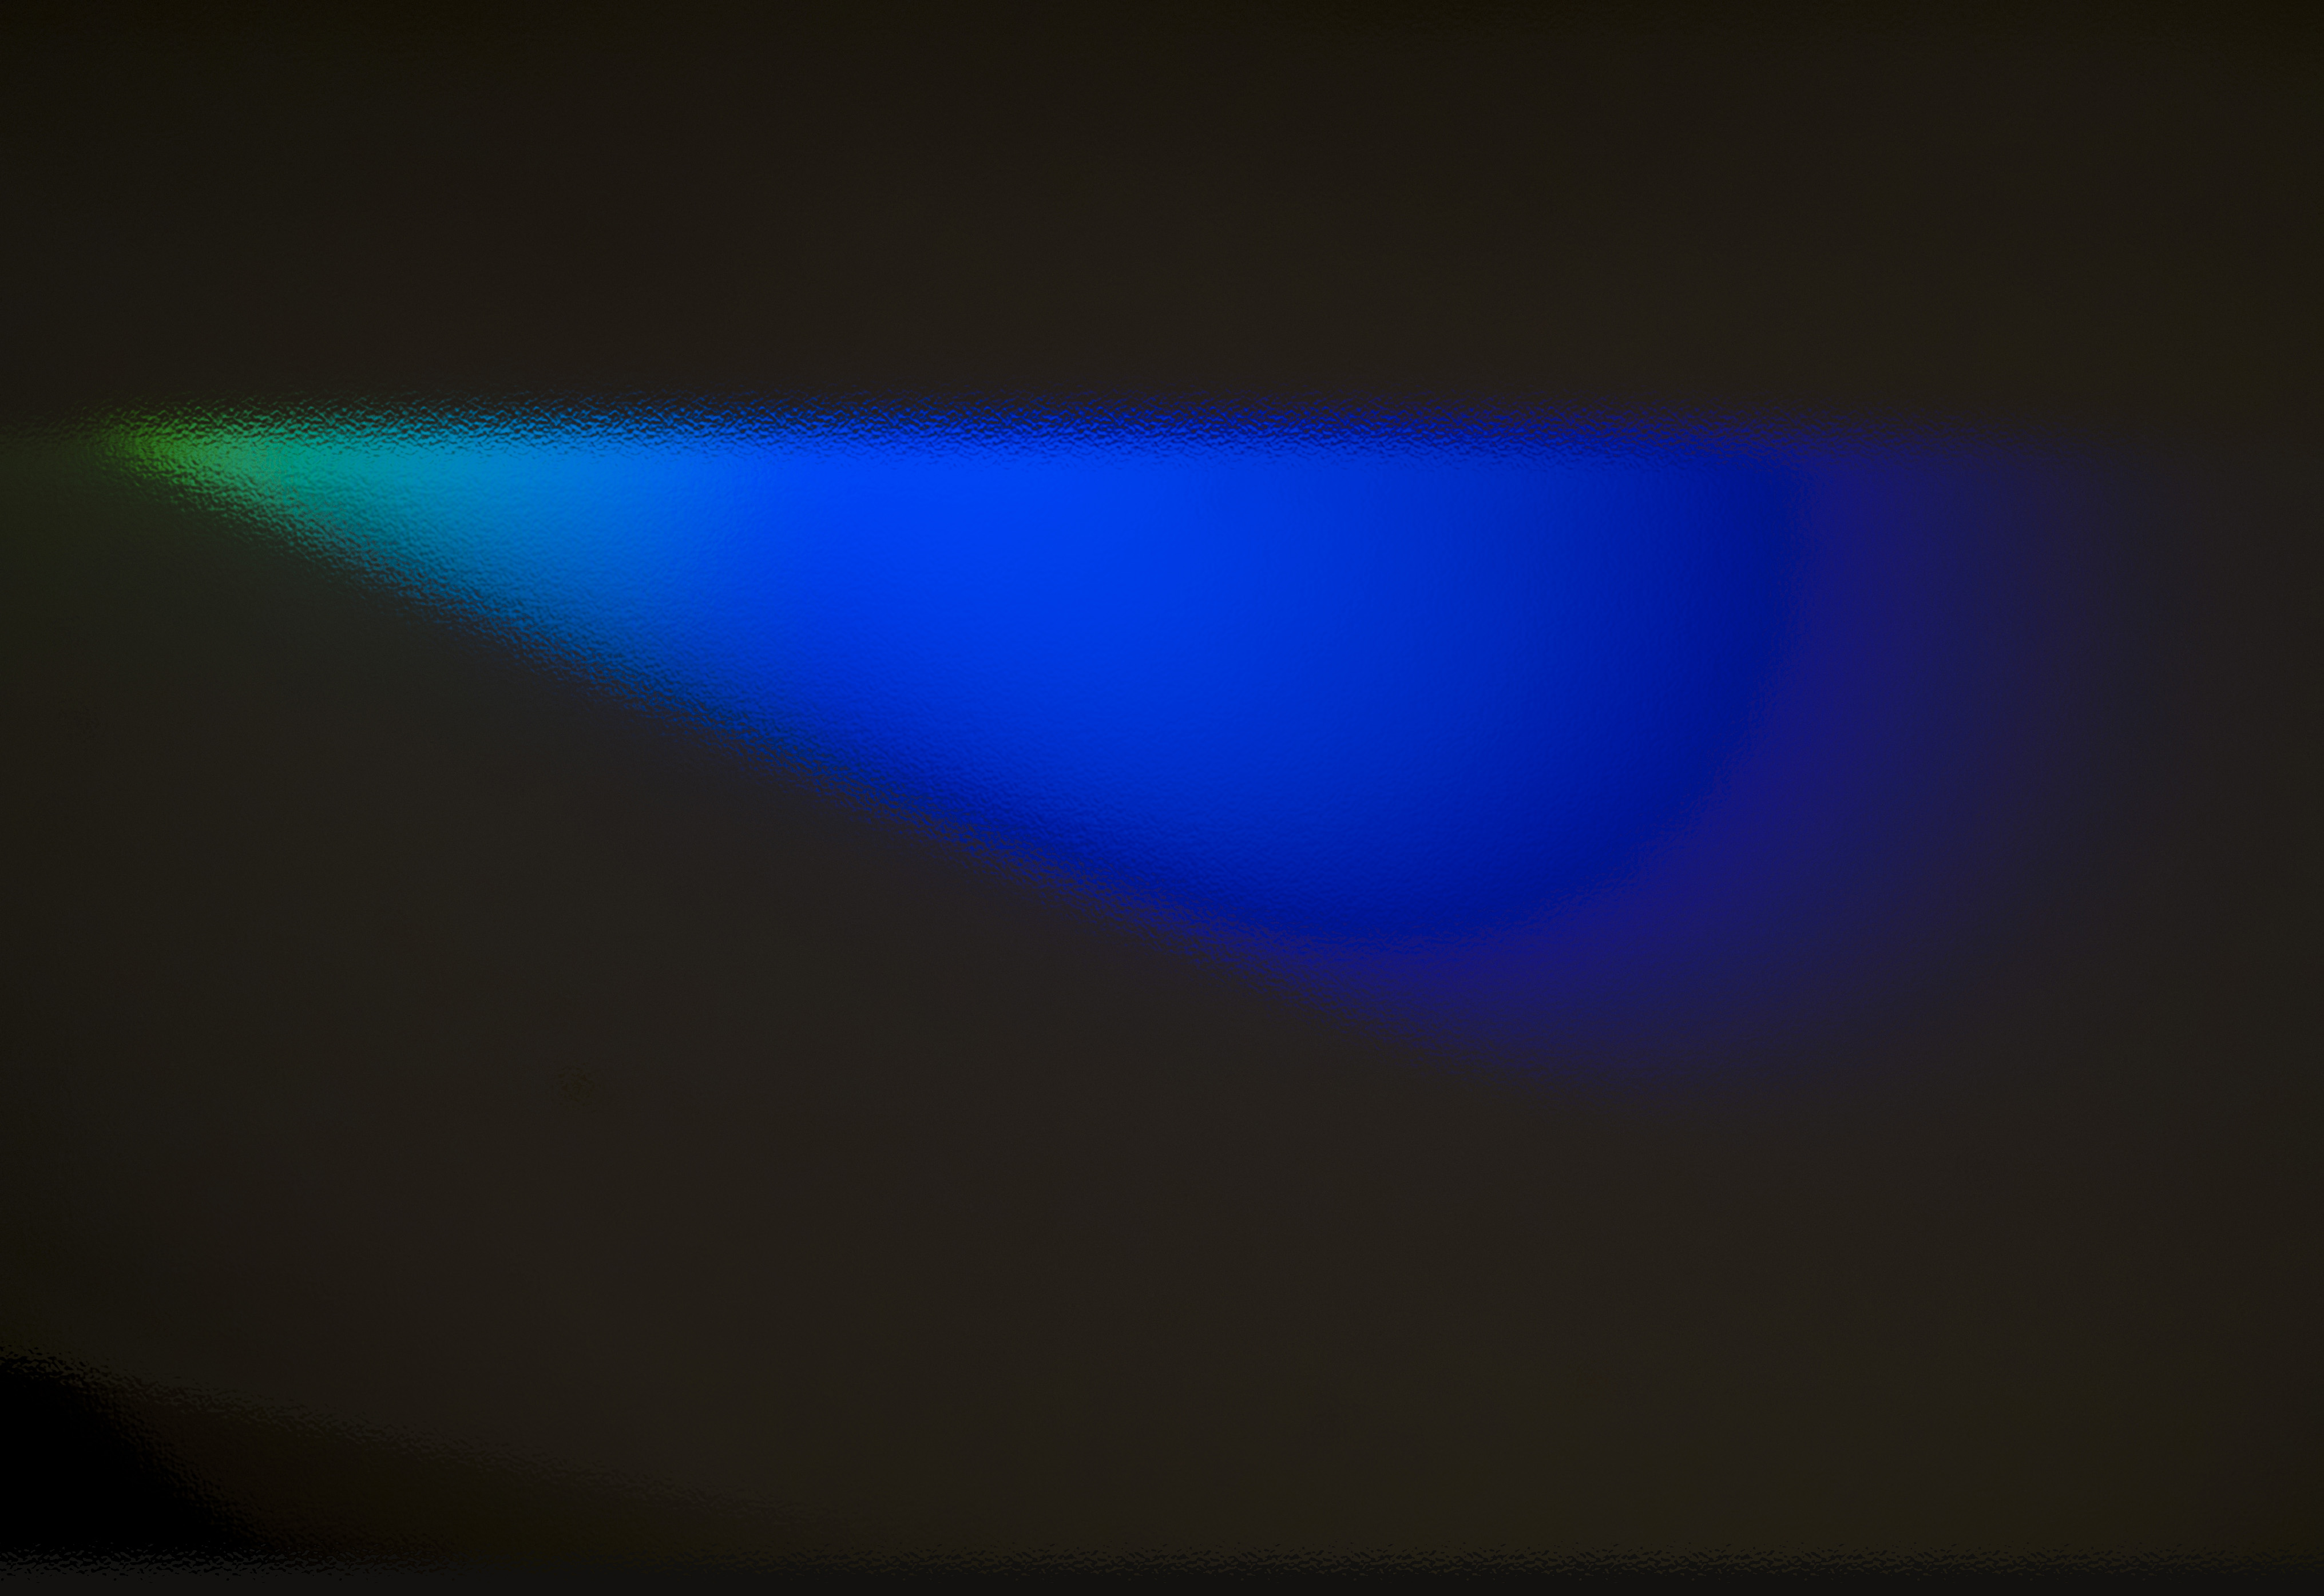
light, line, blue, lighting, circle, lens flare, shape, sacramento, computer wallpaper, display device